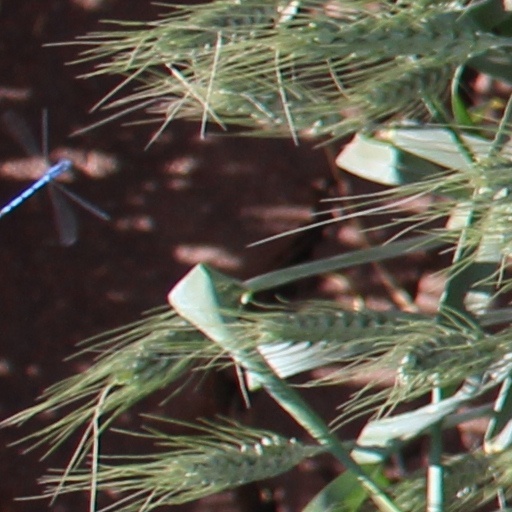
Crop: wheat